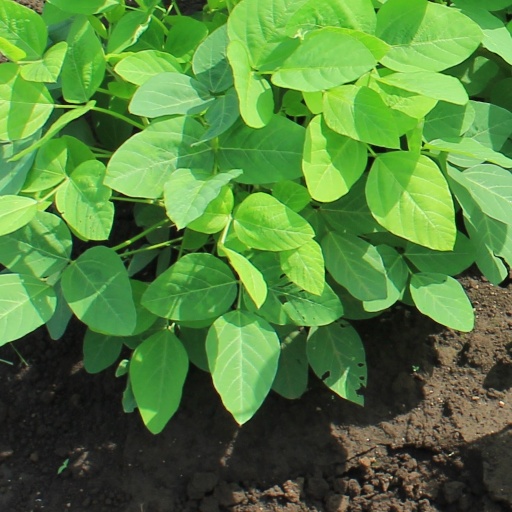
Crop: soybean